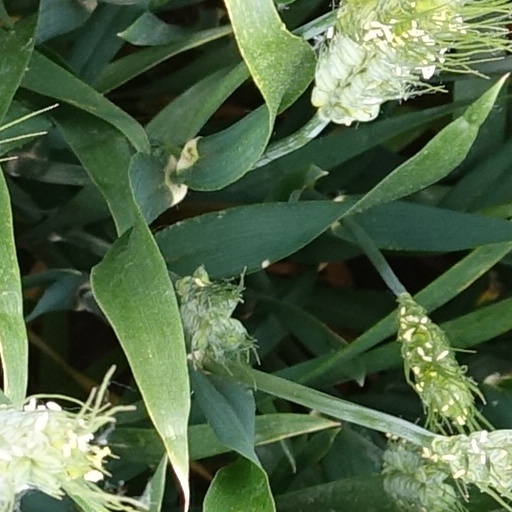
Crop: wheat